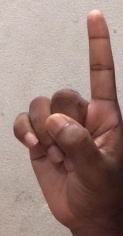
ASL sign: 1